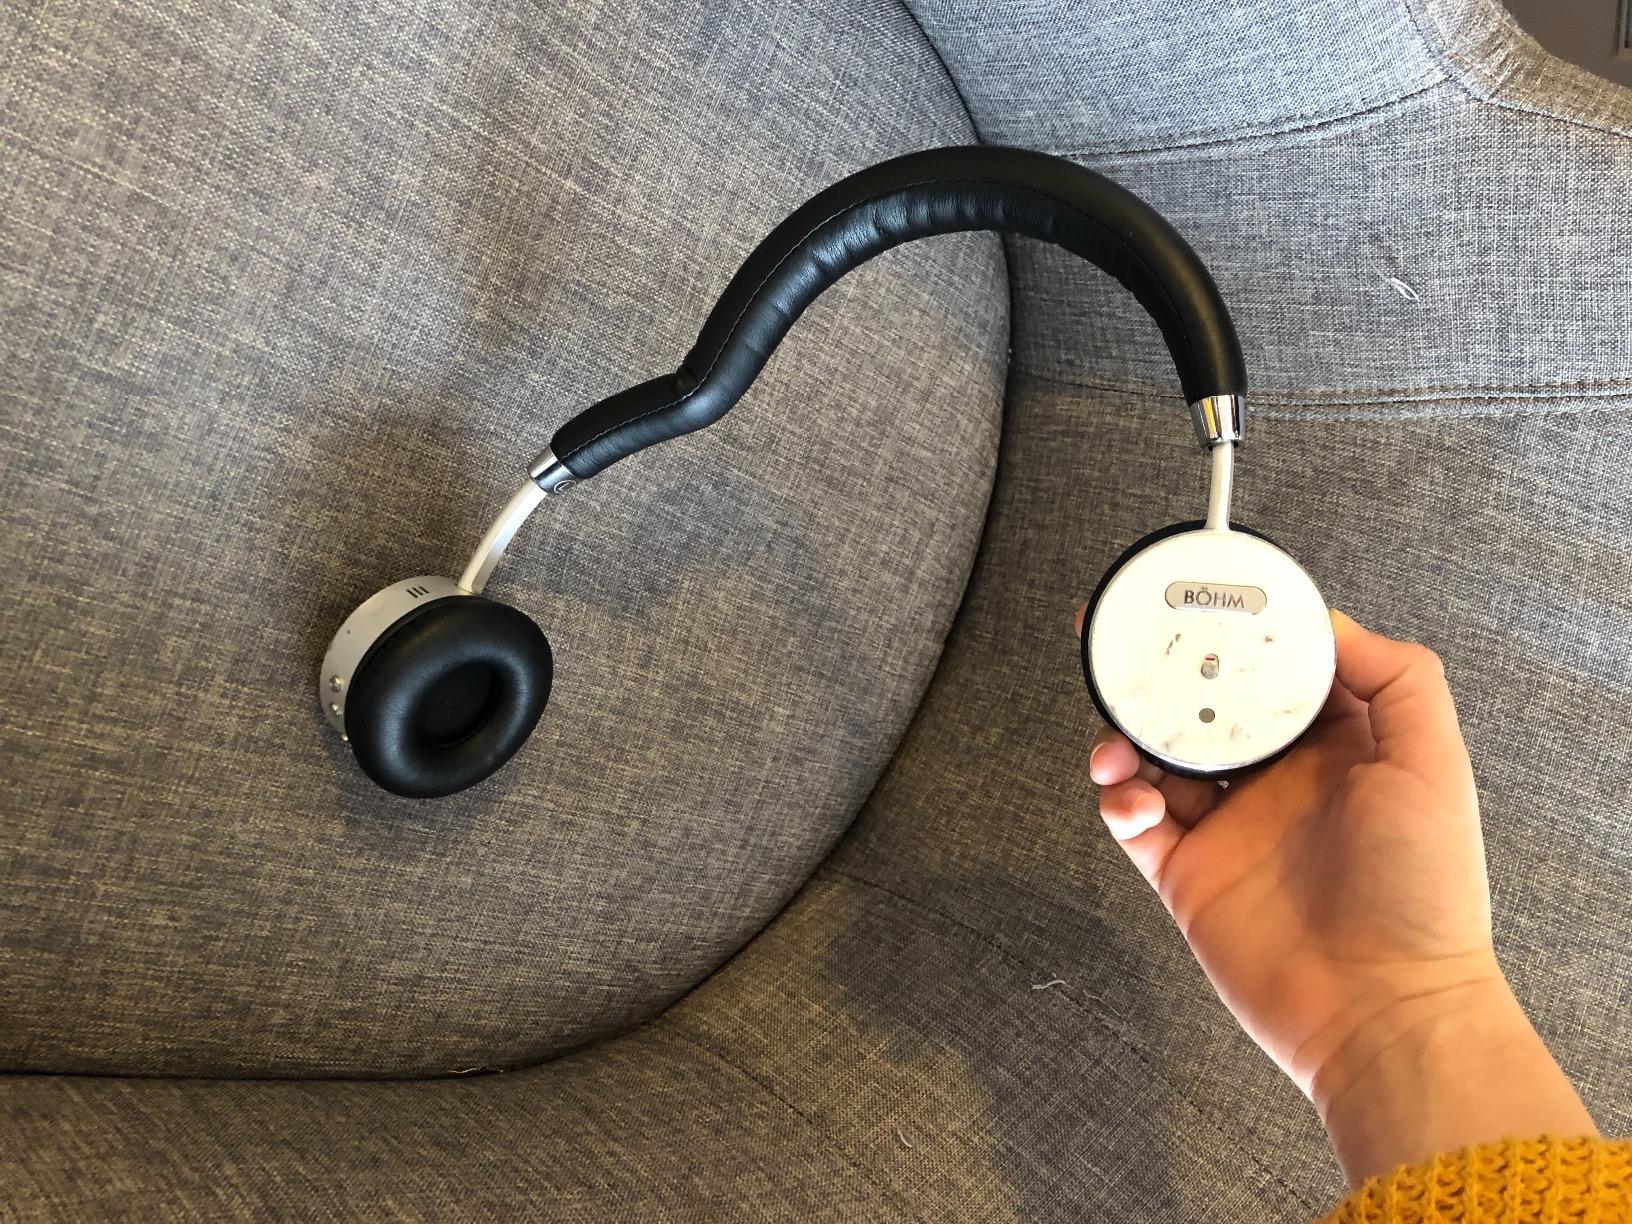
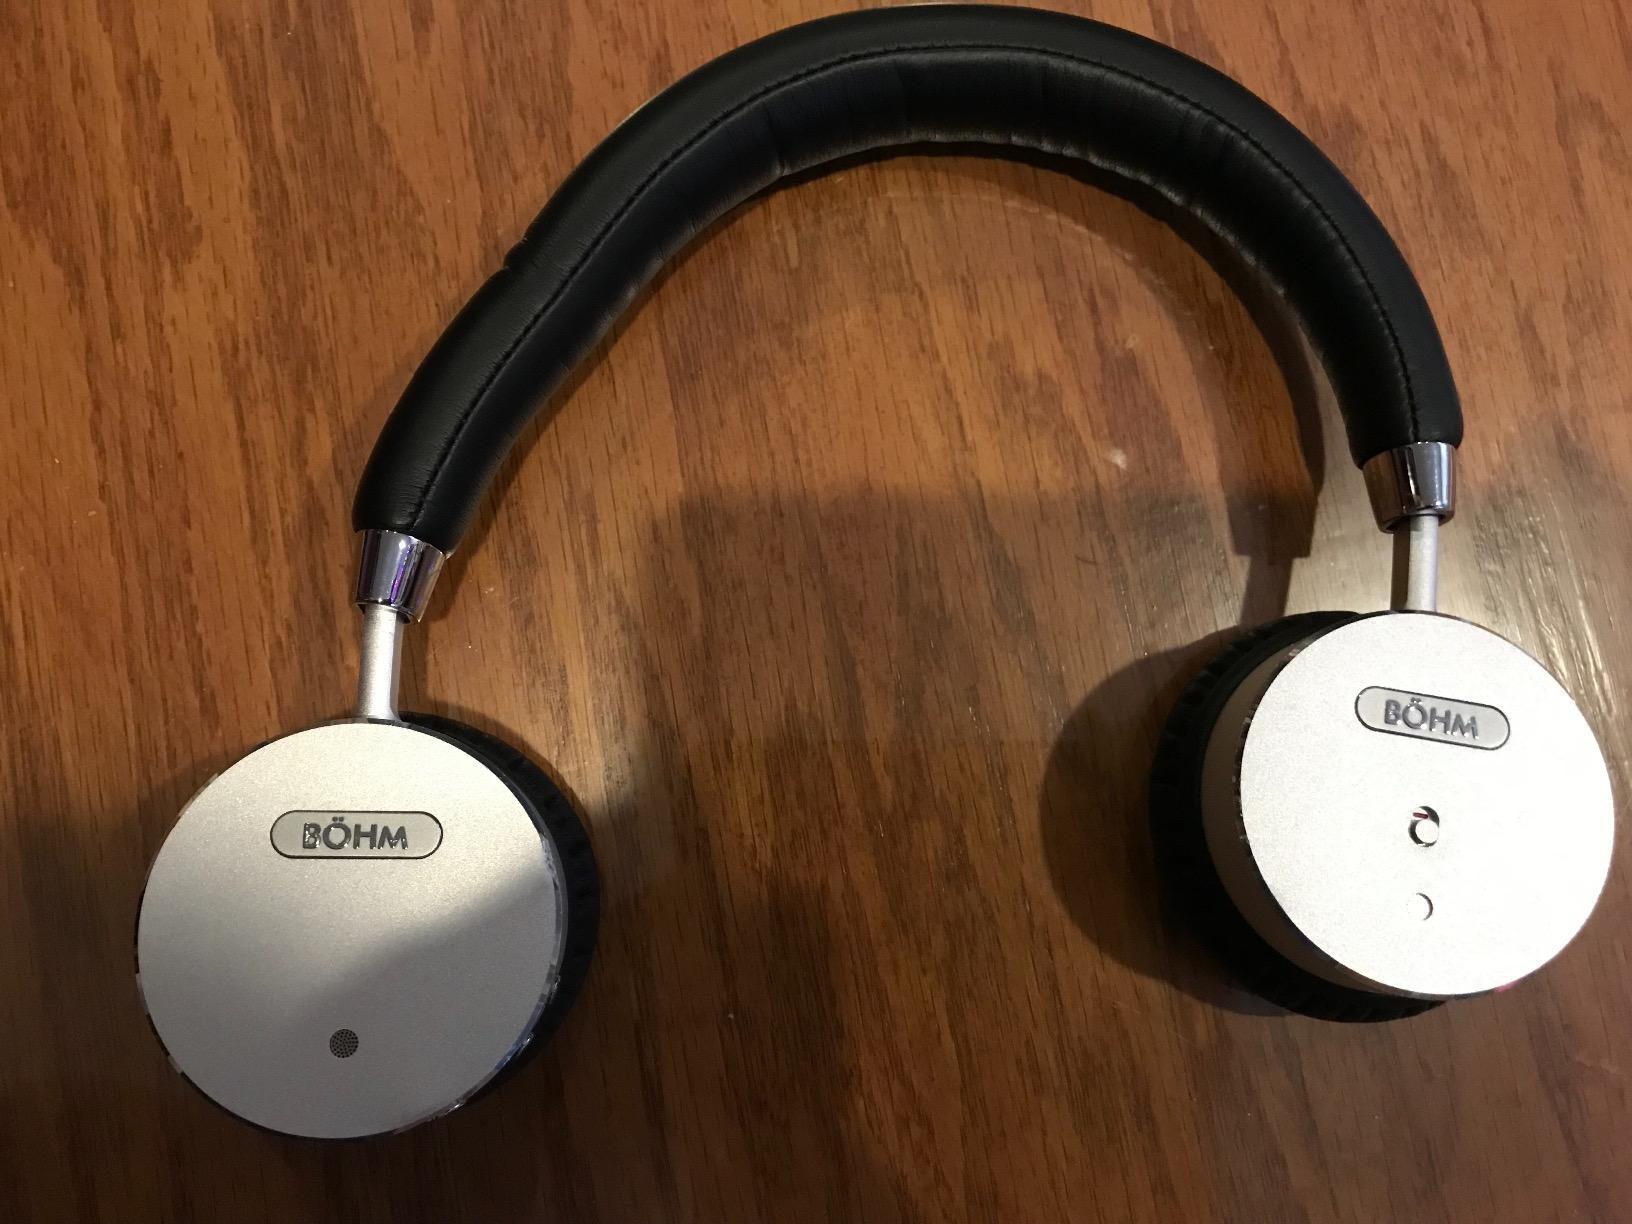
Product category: headphones
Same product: yes